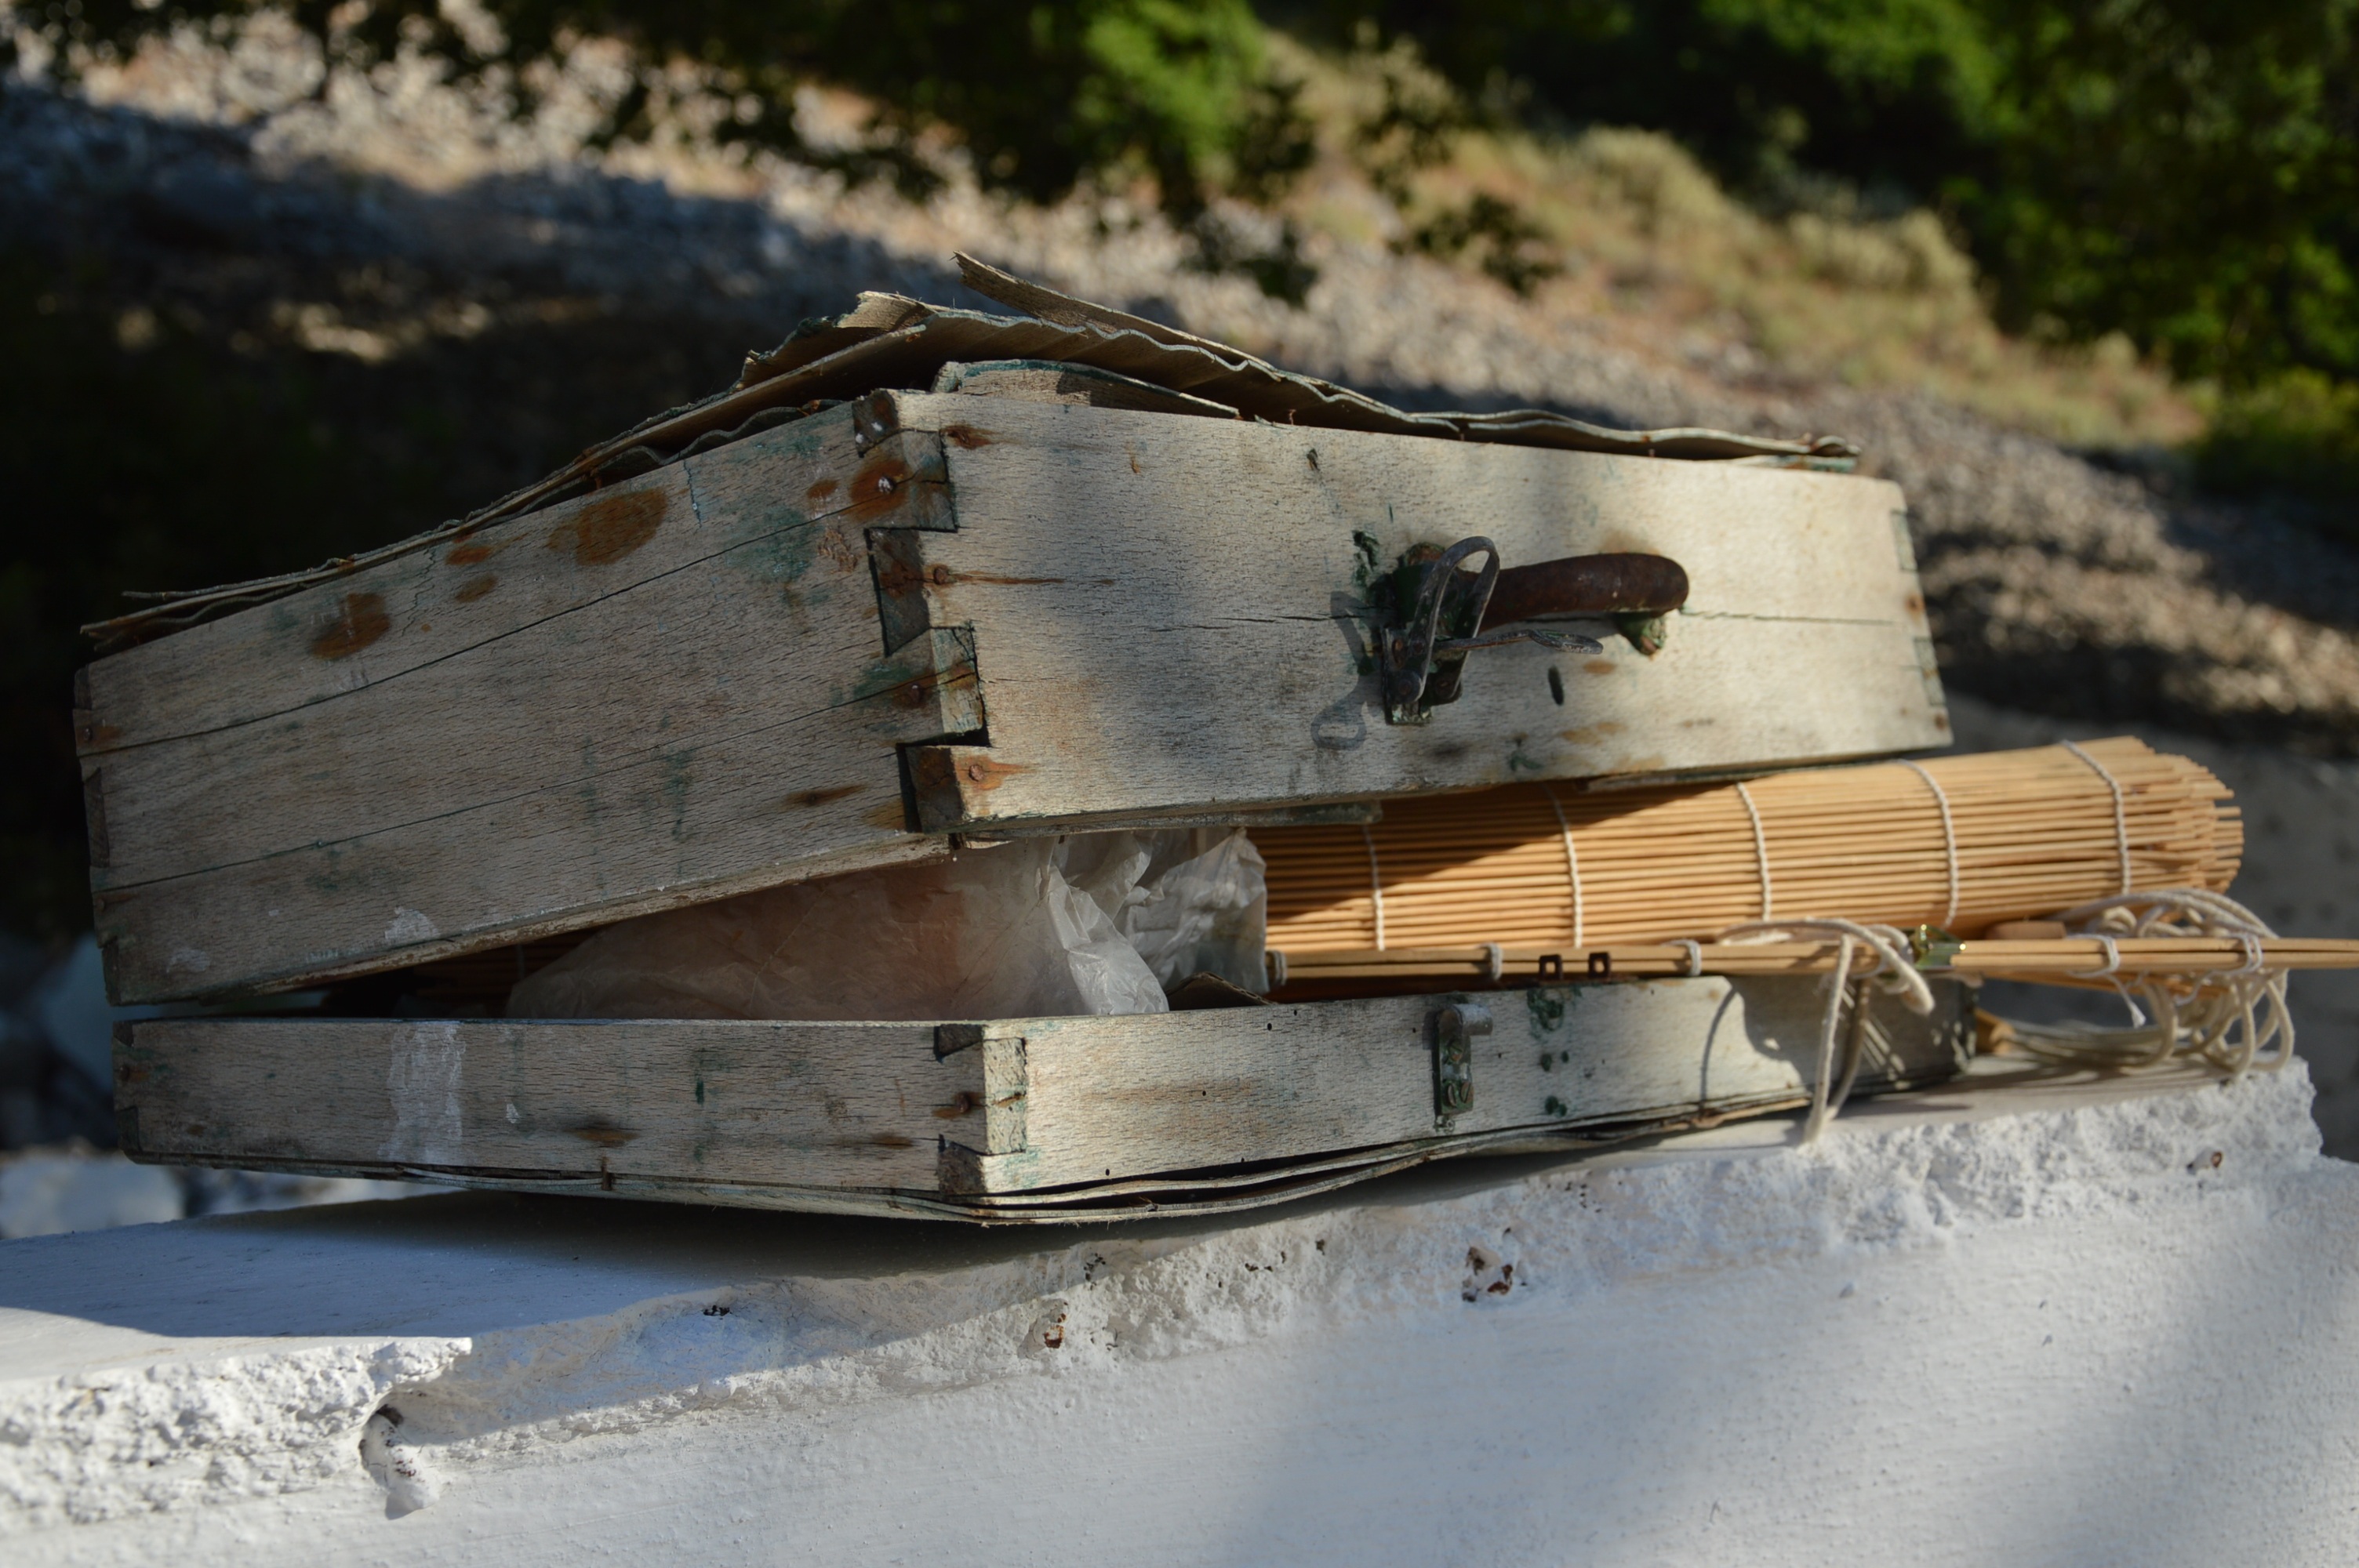
wood, vintage, retro, old, military, vehicle, weapon, suitcase, cannon, tank, the baggage, combat vehicle